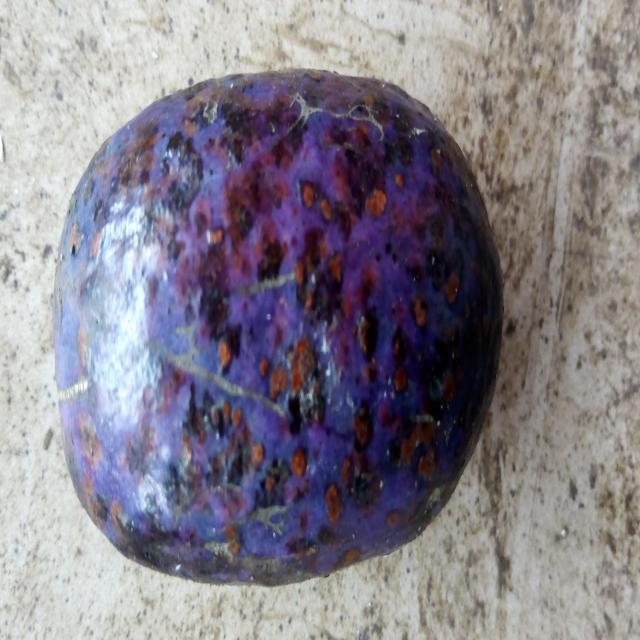
Plum grade: unaffected